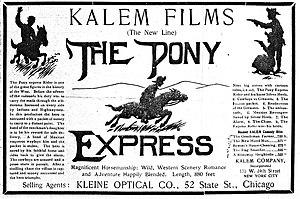
Publicité parue dans The Moving Picture World, du film The Pony Express (1907), produit par Kalem. Le premier réalisé par Sidney Olcott,
The Poly Express est un film muet américain réalisé par Sidney Olcott, tourné en 1907 pour la Kalem. Le film est interprété par Sidney Olcott, Robert G. Vignola, Joe Santley et son frère Fred Santley.
Sidney Olcott, est né le 20 septembre 1872, à Toronto. Il est mort le 16 décembre 1949 à Hollywood. C'est un pionnier du cinéma américain : acteur, réalisateur, scénariste et producteur. On lui doit le premier Ben-Hur; le premier film de fiction tourné en Irlande The Lad from Old Ireland ; l'un des tout premiers longs métrages américains From the Manger to the Cross, la seule Passion du Christ filmée en Égypte et en Palestine.